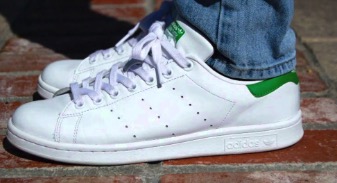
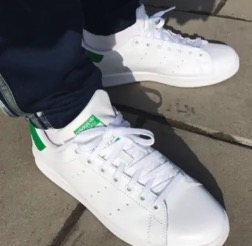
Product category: misc
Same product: yes